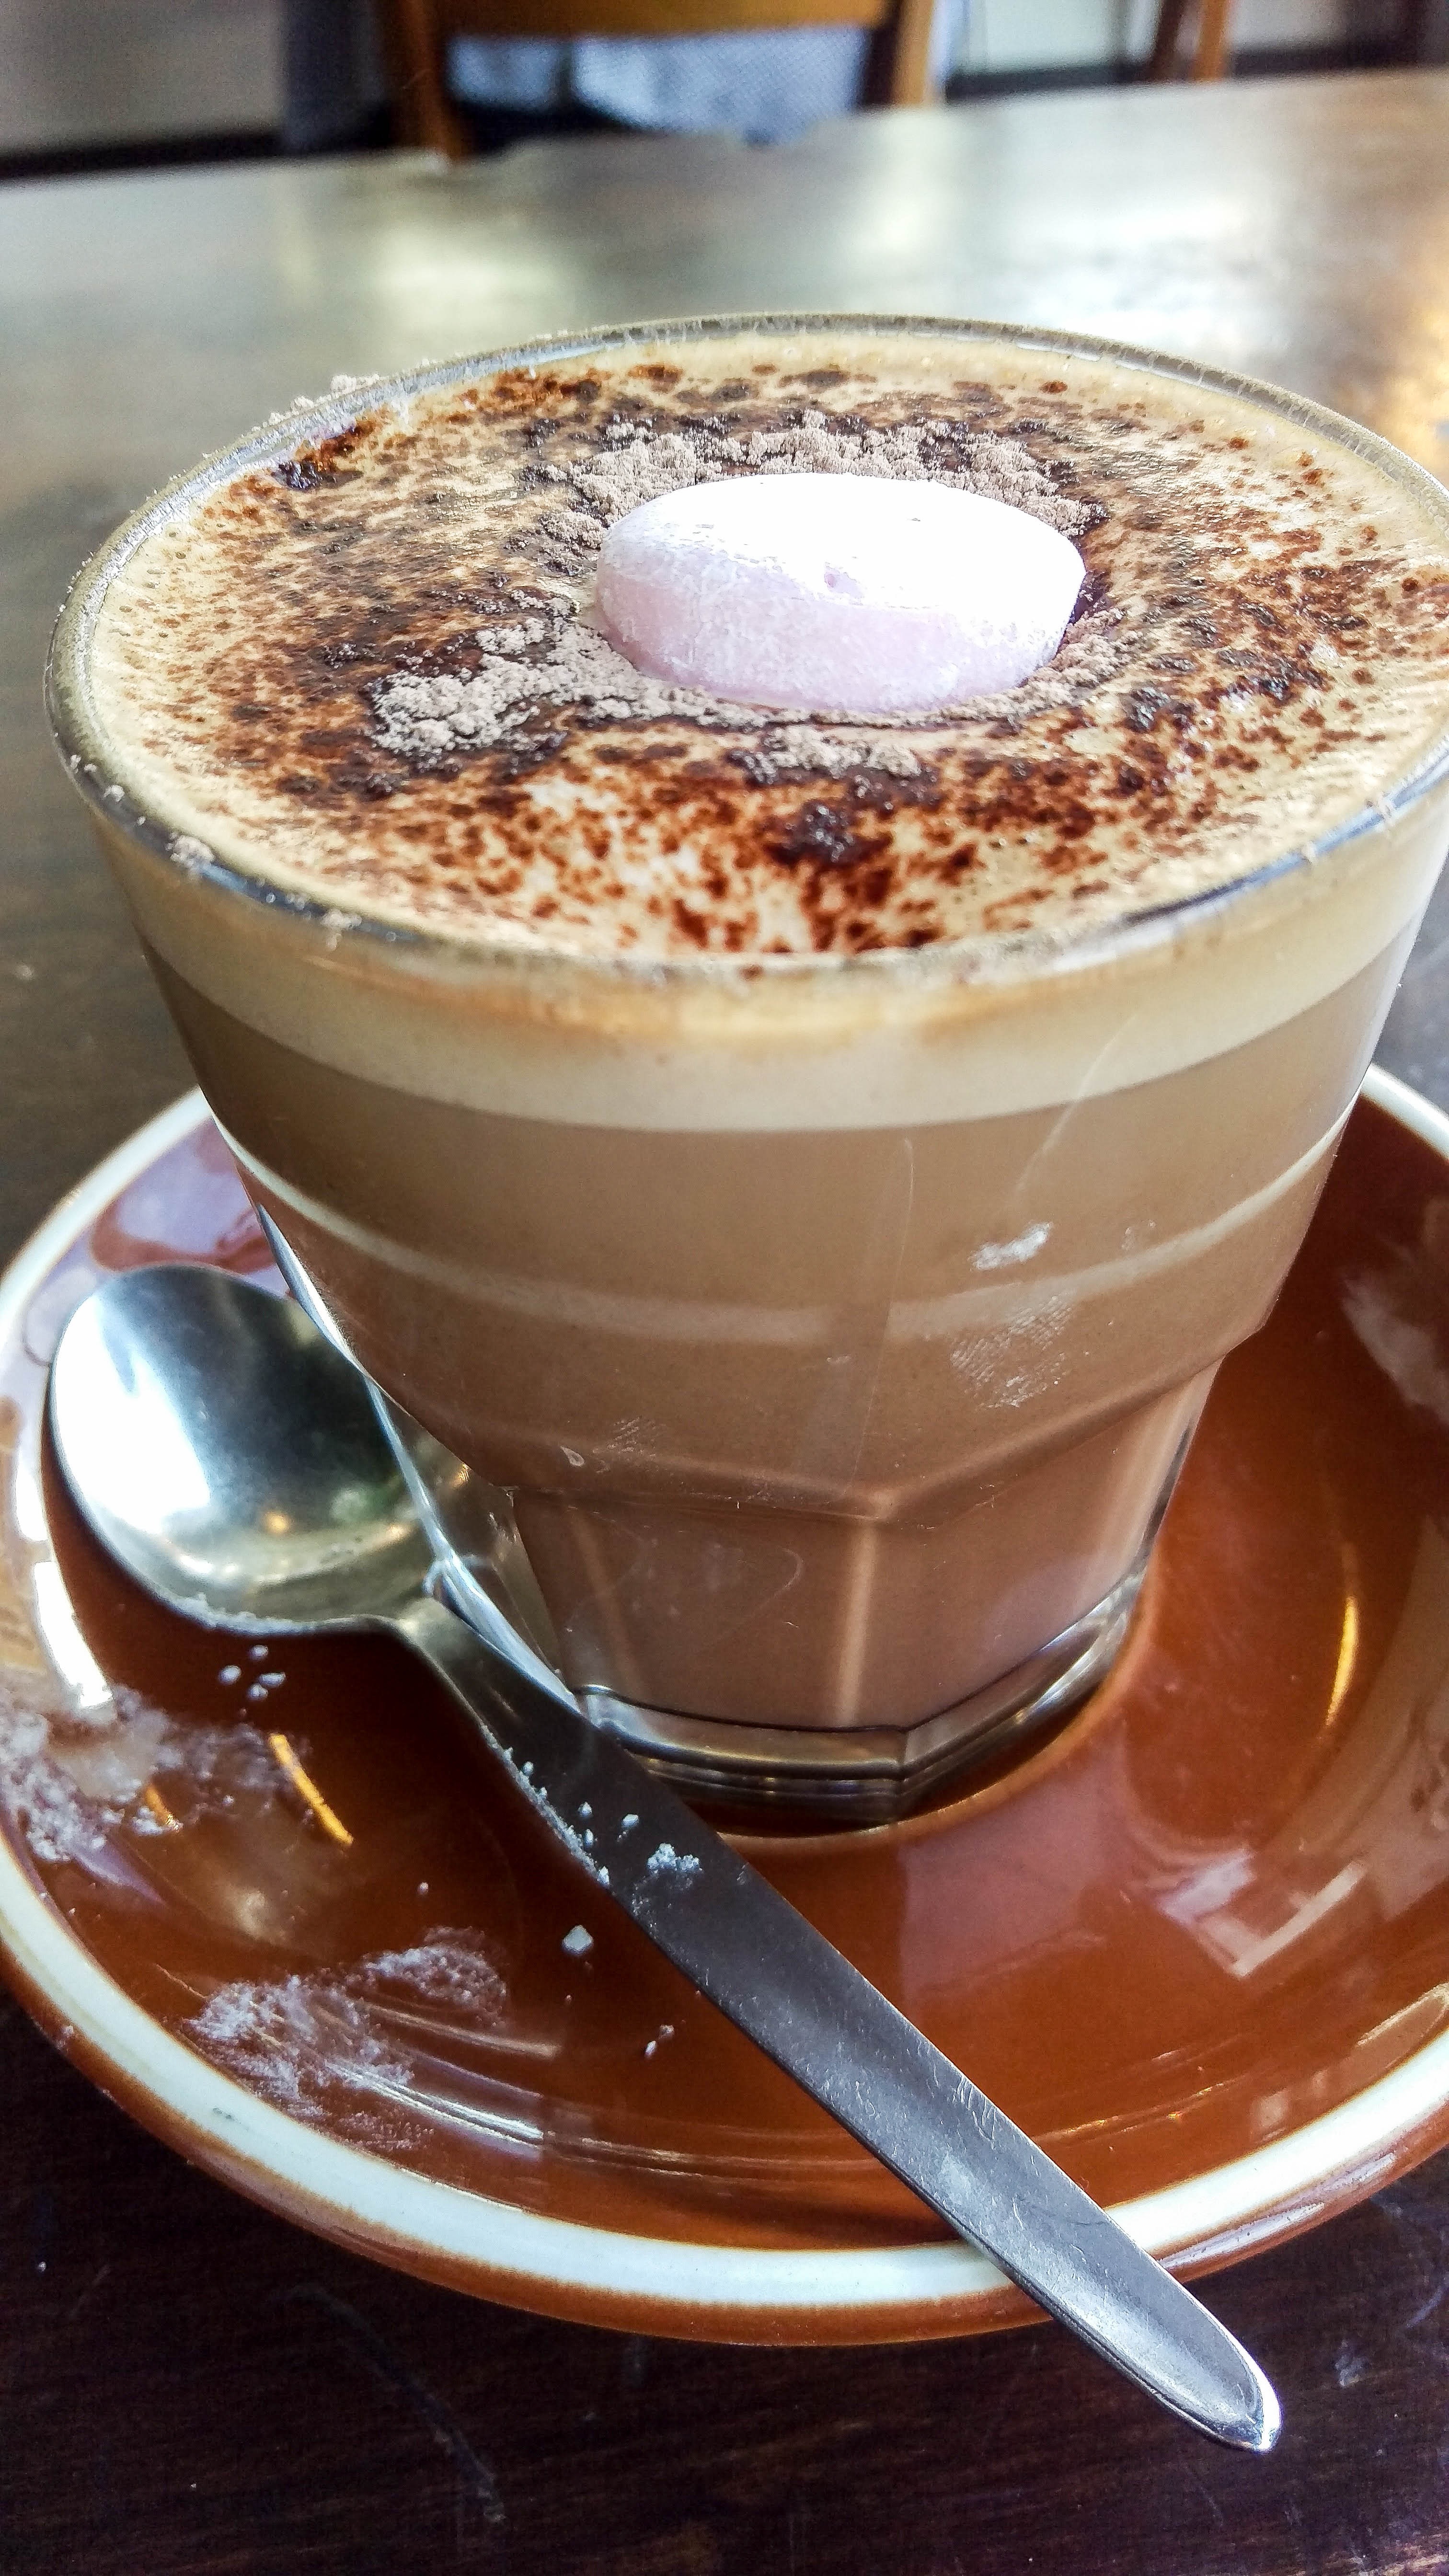
coffee, cappuccino, dish, food, beverage, drink, lifestyle, breakfast, dessert, cuisine, relaxation, flavor, caff macchiato, salep, mocaccino, cafe au lait